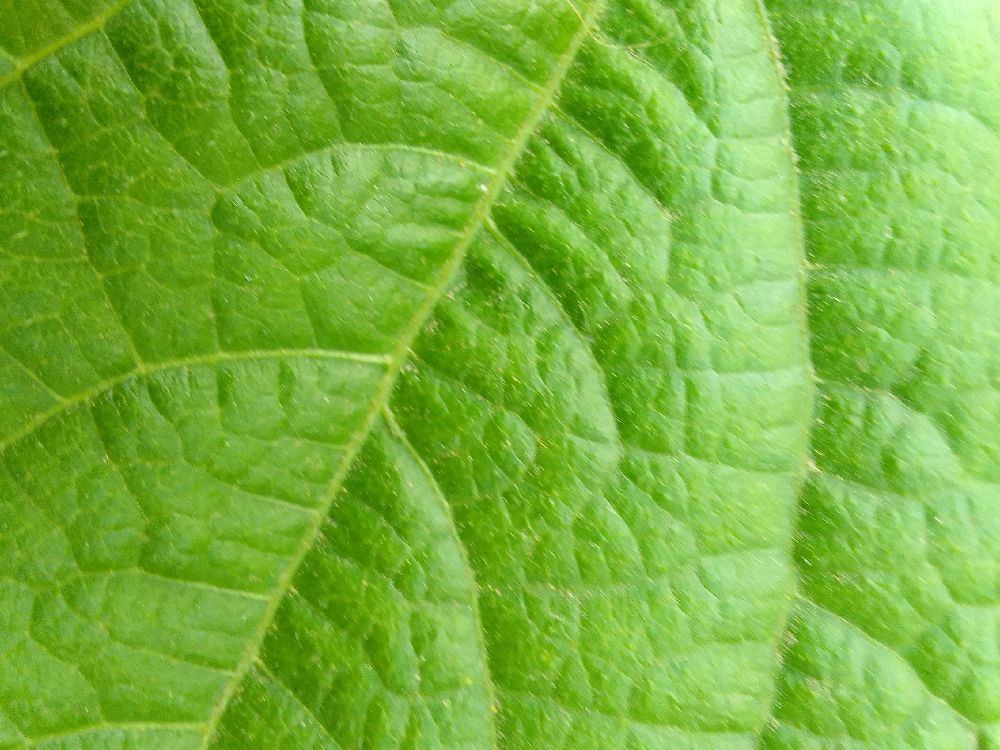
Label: healthy